Will White

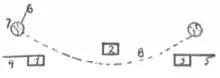
Diagram from O. P. Caylor's article on White's curve ball demonstration

O. P. Caylor, one of the founders of the American Association, recalled that White was given the task in 1879 of demonstrating the curveball to Col. John A. Joyce, the "moving spirit" behind the Red Stockings. White was at the time "one of the most expert curvers in the profession." Caylor described the demonstration that was conducted as follows:"White stood upon the left of the fence at one end so that his hand could not possibly pass beyond the straight line, and pitched the ball so that it passed to the right of the middle post. This it did by three or four inches, but curved so much that it passed the third post a half foot to the left. The diagram on page 403 [reproduced at right] will illustrate the test."